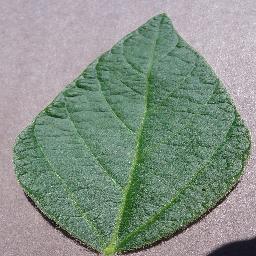
Label: Soybean___healthy